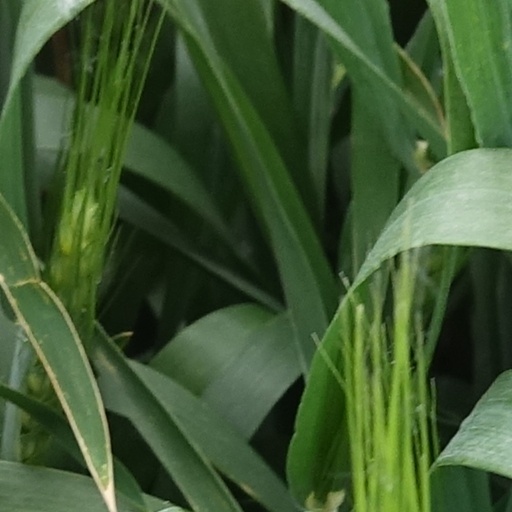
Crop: wheat